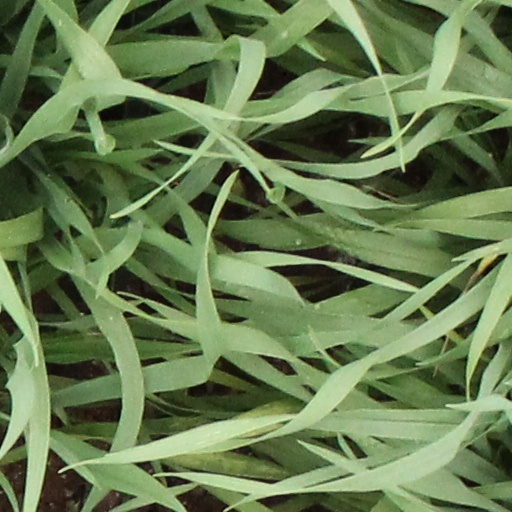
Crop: wheat